Rama Singh

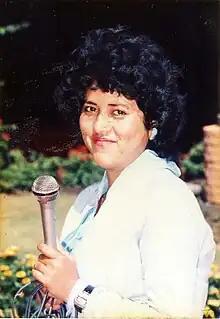
Rama Singh at an event

Rama Singh is a Nepalese television personality and former soccer player and captain for the Nepal women's national football team.